Pa Pa Wadi See Yin Khan

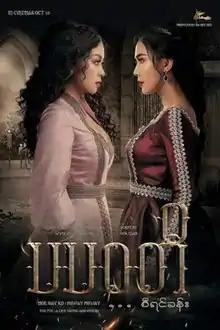
Film Poster

Pa Pa Wadi See Yin Khan is a 2019 Burmese drama film, directed by Wyne starring Moe Hay Ko, Phway Phway, Htun Htun and A Linn Yaung. The film, produced by Mee Mee Shwe Chuu Film Production premiered in Myanmar on October 10, 2019.